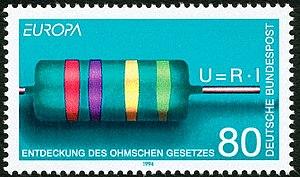
La découverte de la Loi d'Ohm.
Georg Simon Ohm, né le 16 mars 1789 à Erlangen et mort à 65 ans le 6 juillet 1854 à Munich, est un physicien allemand ayant étudié à l'université d'Erlangen.